Window blind

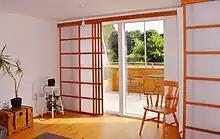
Japanese shoji blinds in Nottingham, UK

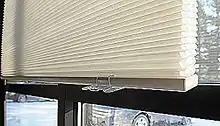
Cellular shades, also called honeycomb shades, hanging in a window

Cellular shades or cellular blinds, sometimes referred to as honeycomb shades, are a type of window blind made of a long and continuous fabric with a cellular structure when opened and fold onto themselves when closed. The honeycomb shades were introduced in 1985. The fabric is often made from soft paper or cloth-like material and is available in a variety of different structures including single cell, double cell or triple cell. Cellular blinds work by trapping air inside the cell structure once opened and create a barrier between the window surface and the room. Due to the unavailability of standardized tests, no ranking system currently exists to compare the efficacy of these blinds.